Suryapet

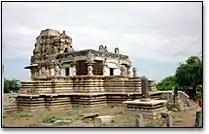
Pillalamarri, one of the oldest Hindu Temples in Suryapet

Under the Köppen climate classification, Suryapet experiences Tropical Wet and Dry Climate. The annual mean temperature is 36 °C. Monthly mean temperatures are . Summers (March–June) are hot and humid, with temperatures in the low 30s Celsius; during dry spells, maximum temperatures often exceed 45 °C in May and June. Winter lasts for only about months, with seasonal lows dipping to in December and January. May is the hottest month, with daily temperatures ranging from ; January, the coldest month, has temperatures varying from . The highest recorded temperature is , and the lowest is .